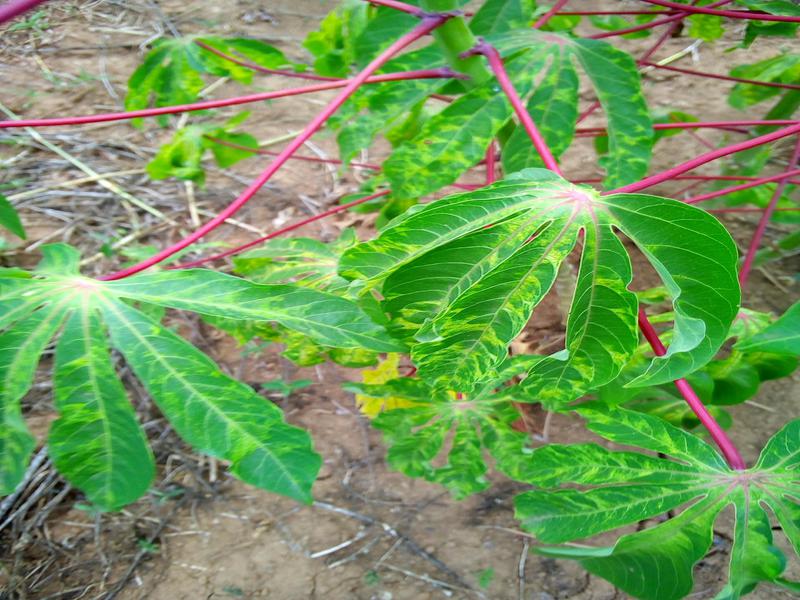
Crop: cassava
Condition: mosaic_disease